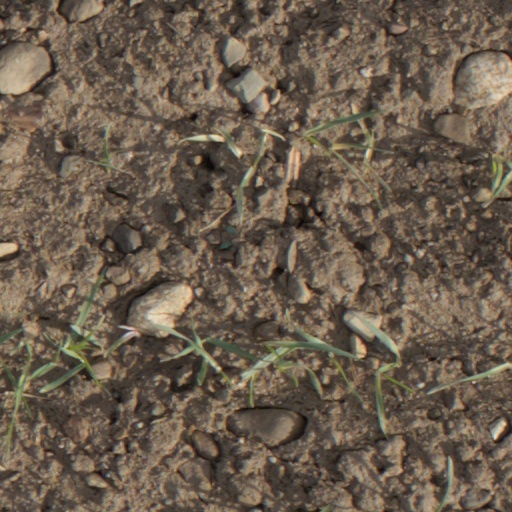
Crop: wheat